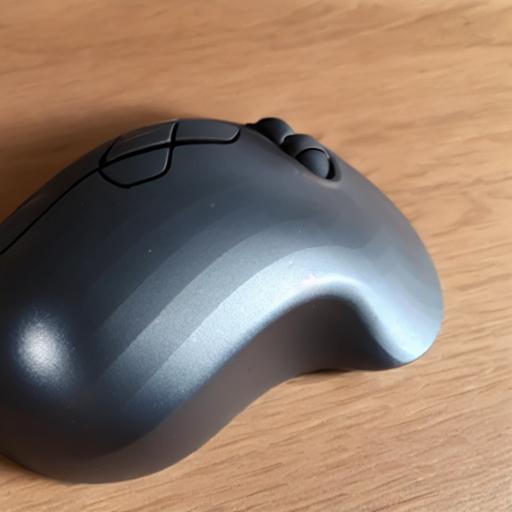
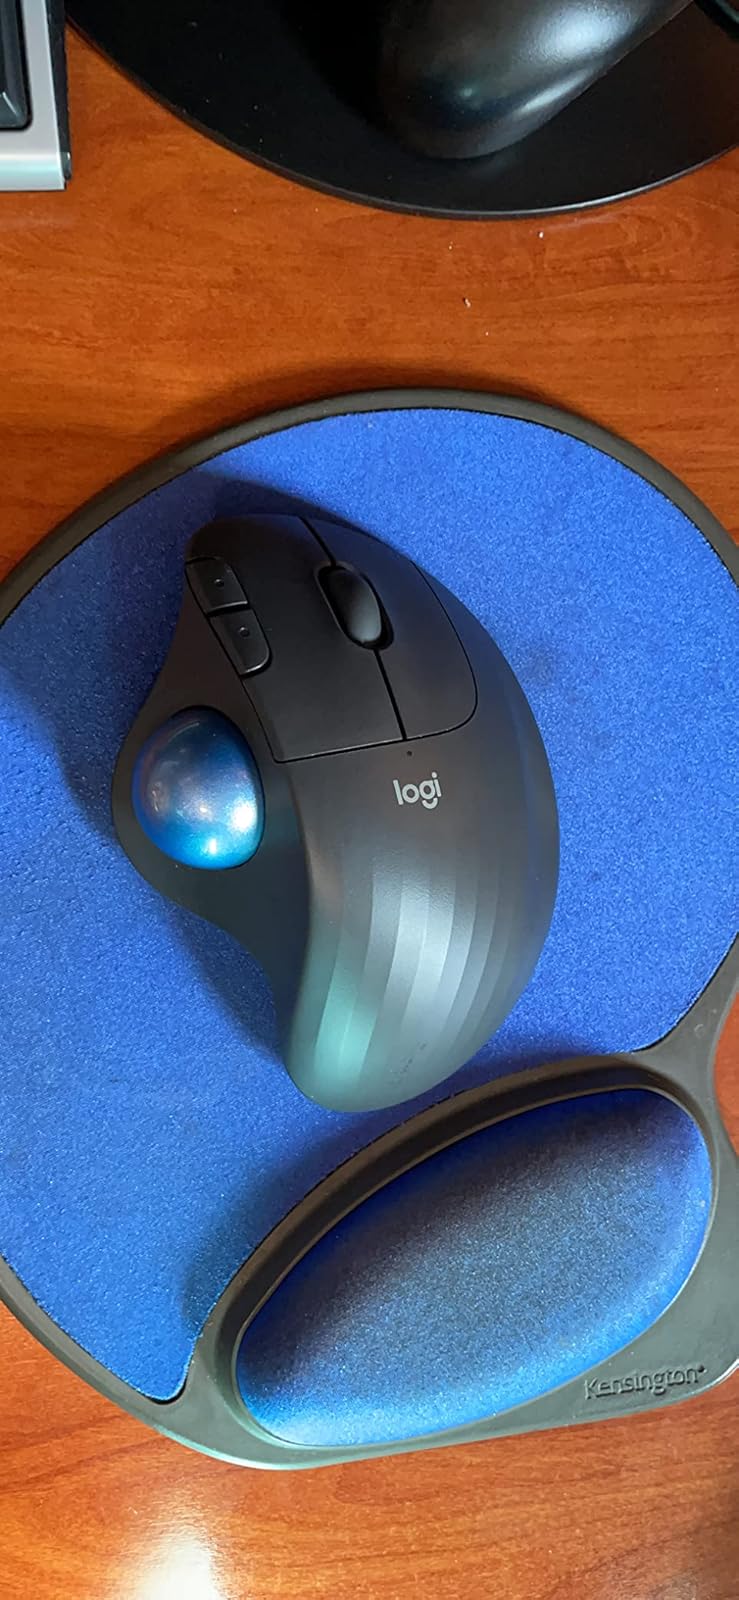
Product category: mouse
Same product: no